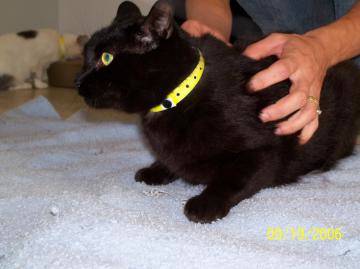
Label: cat